Patali Srikhetra

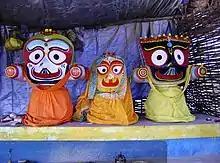

Patali Srikhetra is a famous place with significant historical importance for Subarnapur district and Odisha, India. This religious place is associated with Shaktism, Buddhism and Vaishnavism. It is located in the foot of Trikut Hill at Kotsamalai of the Birmaharajpur subdivision of Subarnapur district, Odisha, India. It is widely believed that the idol of Lord Jagannath, Balabhadra and Devi Subhadra were kept hiding in the caves of the Trikut for a period of 144 years.